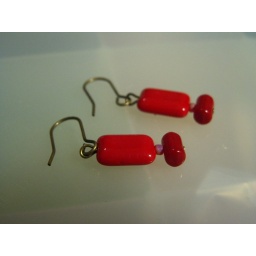
Opaque scarlet Czech press glass beads separated by iridescent red seed bead. Hooks and pins in bronze.